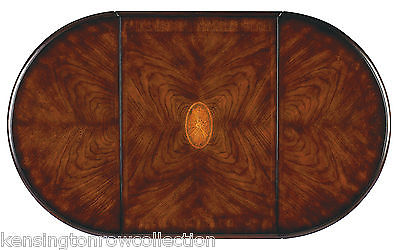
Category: table